American Fighter Aces Association

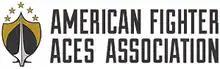
The American Fighter Aces Association logo

American Fighter Aces Association is a non-profit organization which recognizes the 1,450 combat American pilots (referred to as Aces) who have had five or more aerial victories in combat. The AFAA is located in Seattle's Museum of Flight. The exhibit houses documents, artifacts and histories of the Aces.